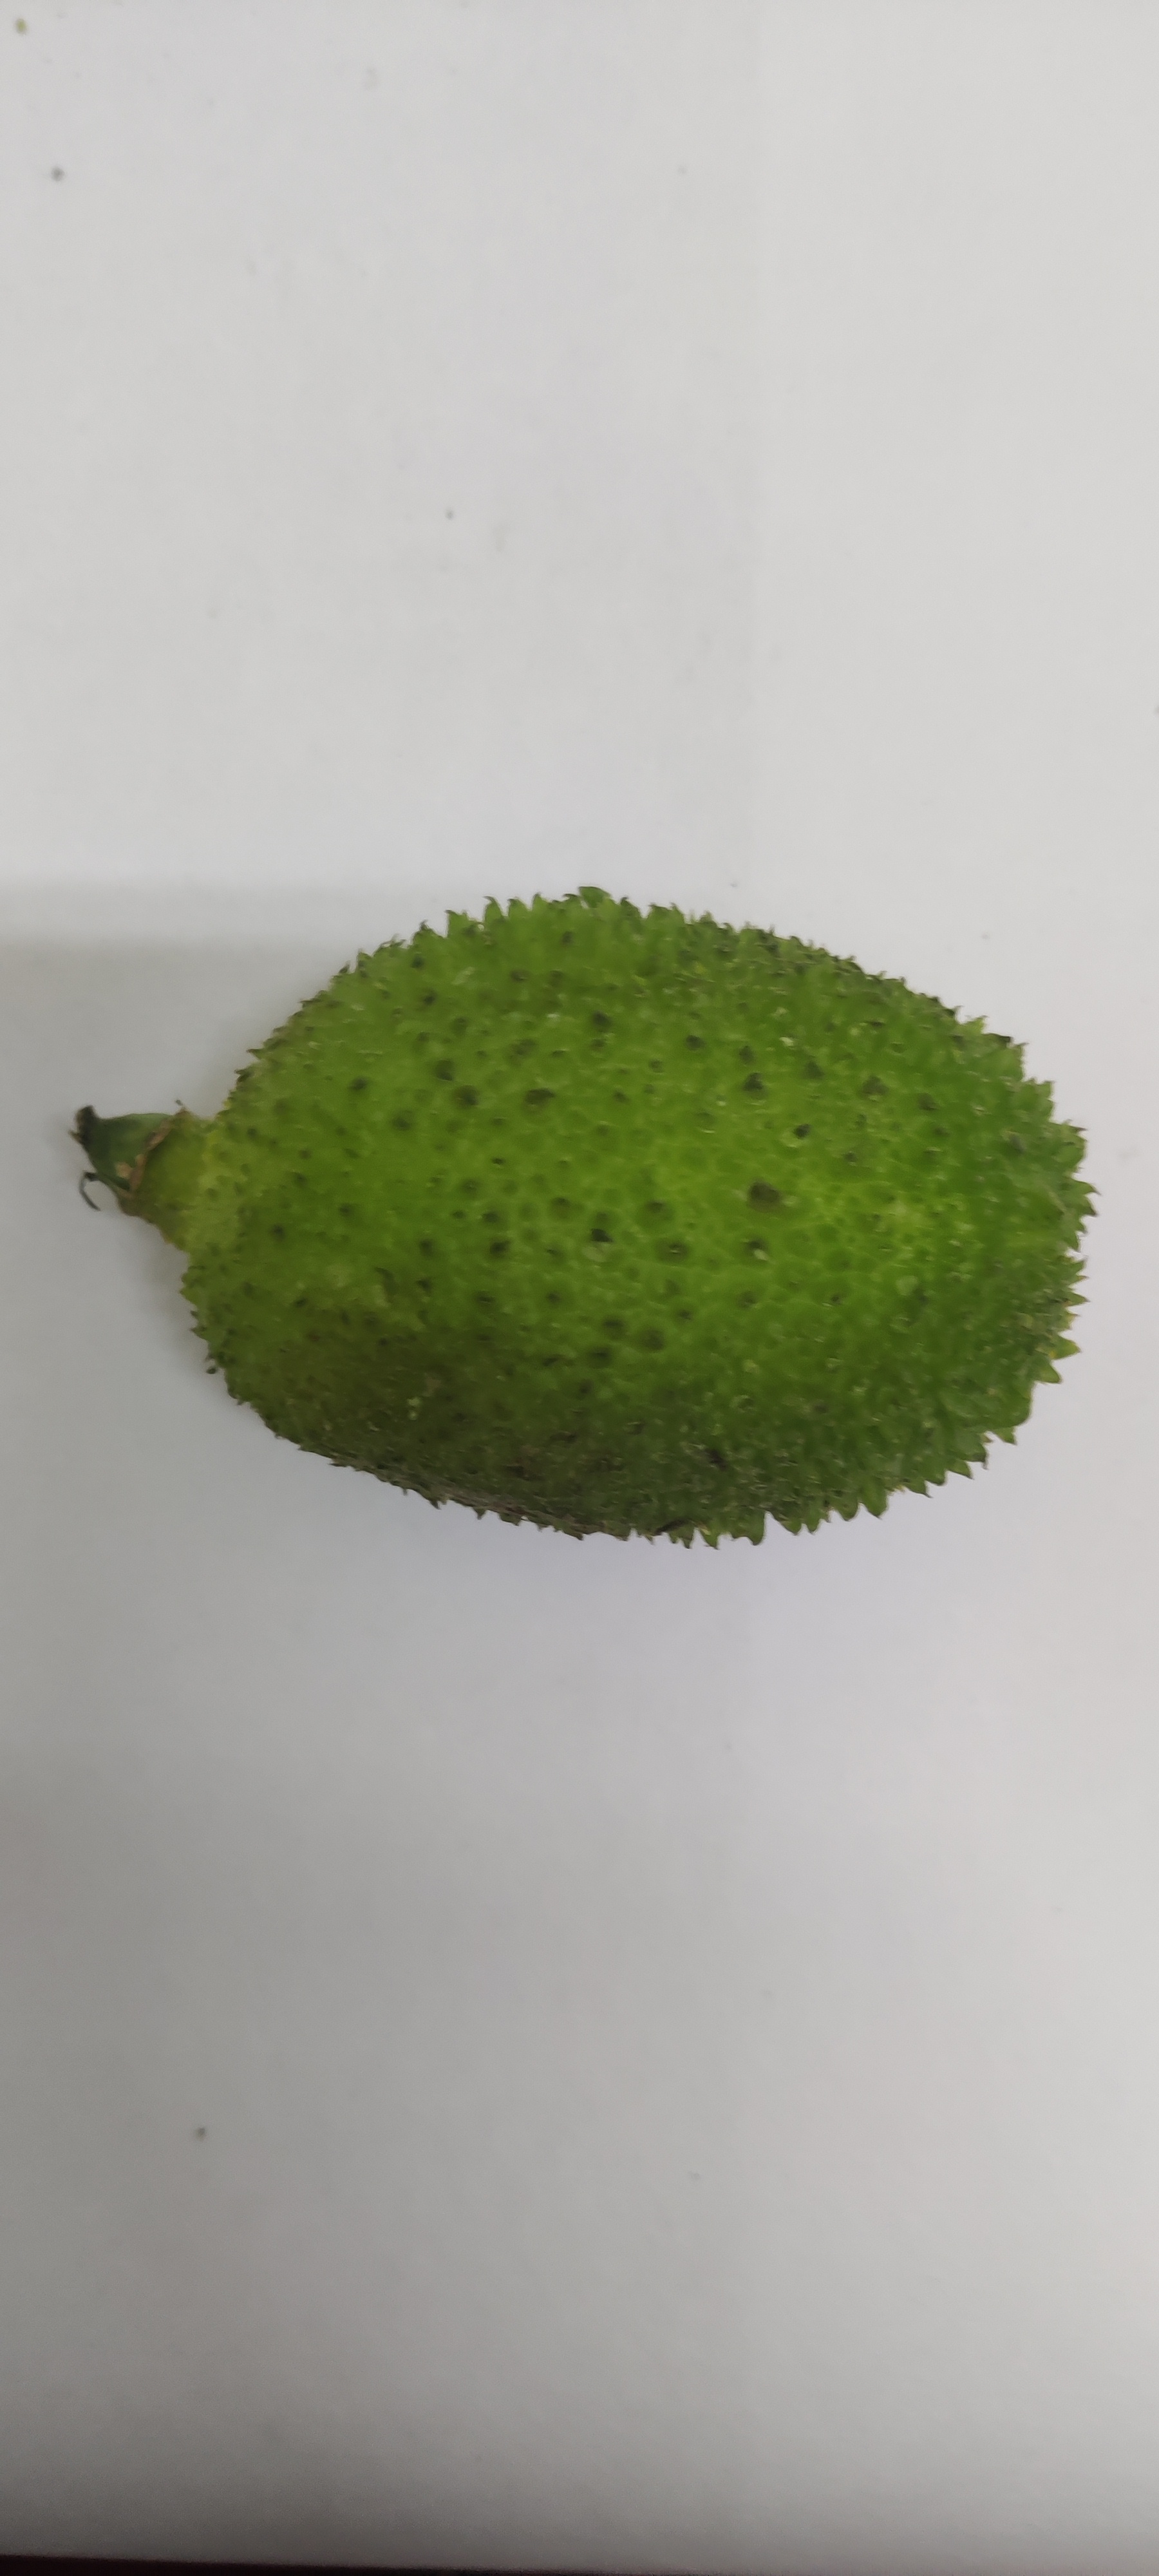
Crop: Spiny Gourd
Condition: Fresh